Hannes Häyrinen

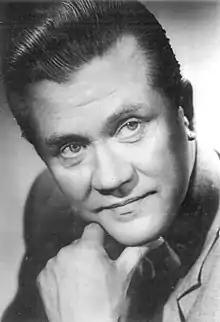
Häyrinen in 1961

Hannes "Hanski" Häyrinen (originally Johan Erik Högdahl, 25 April 1914 − 21 December 1991) was a Finnish actor, film director, screenwriter and theatre manager.